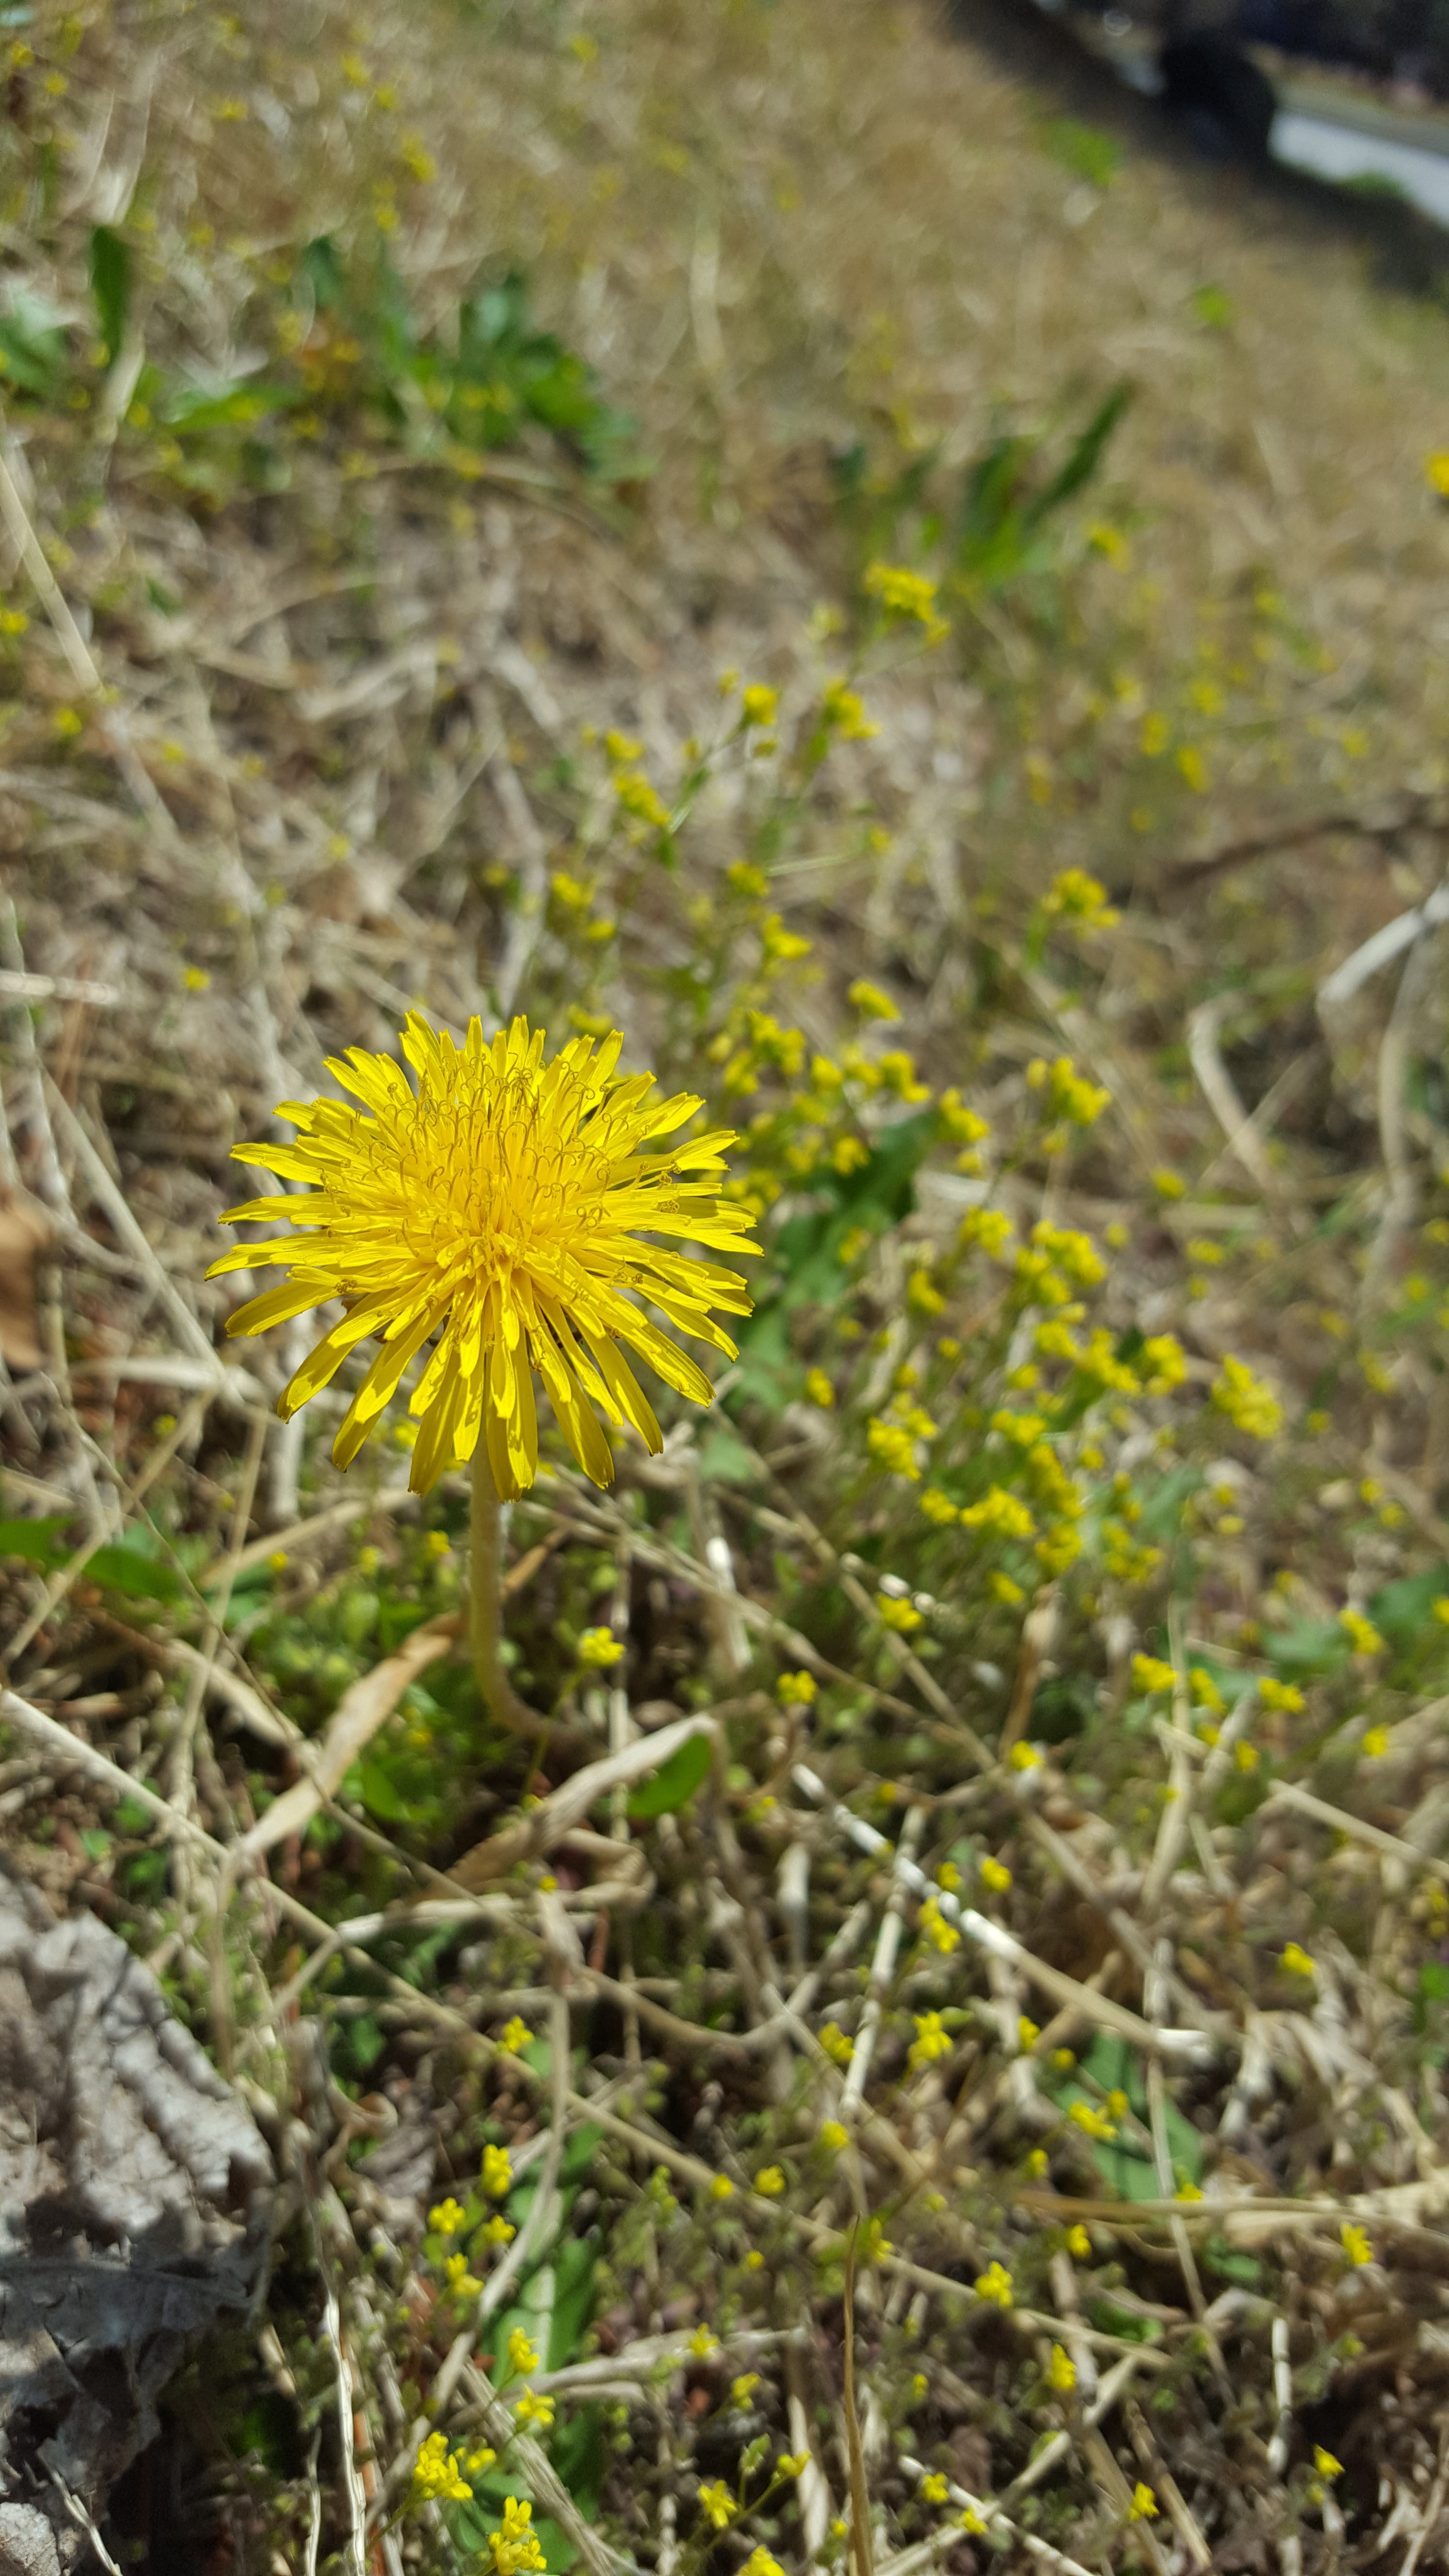
nature, grass, plant, field, lawn, meadow, dandelion, prairie, leaf, flower, spring, green, autumn, soil, botany, yellow, flora, life, wildflower, flowers, woodland, flowering plant, daisy family, the brightness, land plant, flatweed